Doyle Florist Inc.-H.R. Schenkel Inc. Greenhouse Range

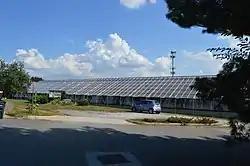
Greenhouse on the northern side of the complex

The Doyle Florist Inc.-H.R. Schenkel Inc. Greenhouse Range is a historic commercial garden property at 1339 Englewood Street in Lynchburg, Virginia. Developed beginning in 1920, it is a complex of nine greenhouses, five of which were built in 1920, with the other four added in later years beginning c. 1955. The complex is representative of the rise and fall of the cut flower industry in the nation, which reached its height in the 1950s and has since declined due to strong international competition. The complex also includes a root cellar for plant storage, a packing shed, a farmhouse, and a small brick power plant, on about of land. The facility was used for the production and distribution of cut flowers from 1920 to 1999.